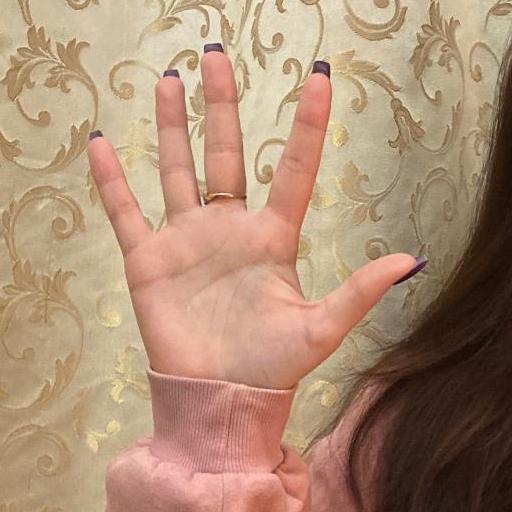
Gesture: palm